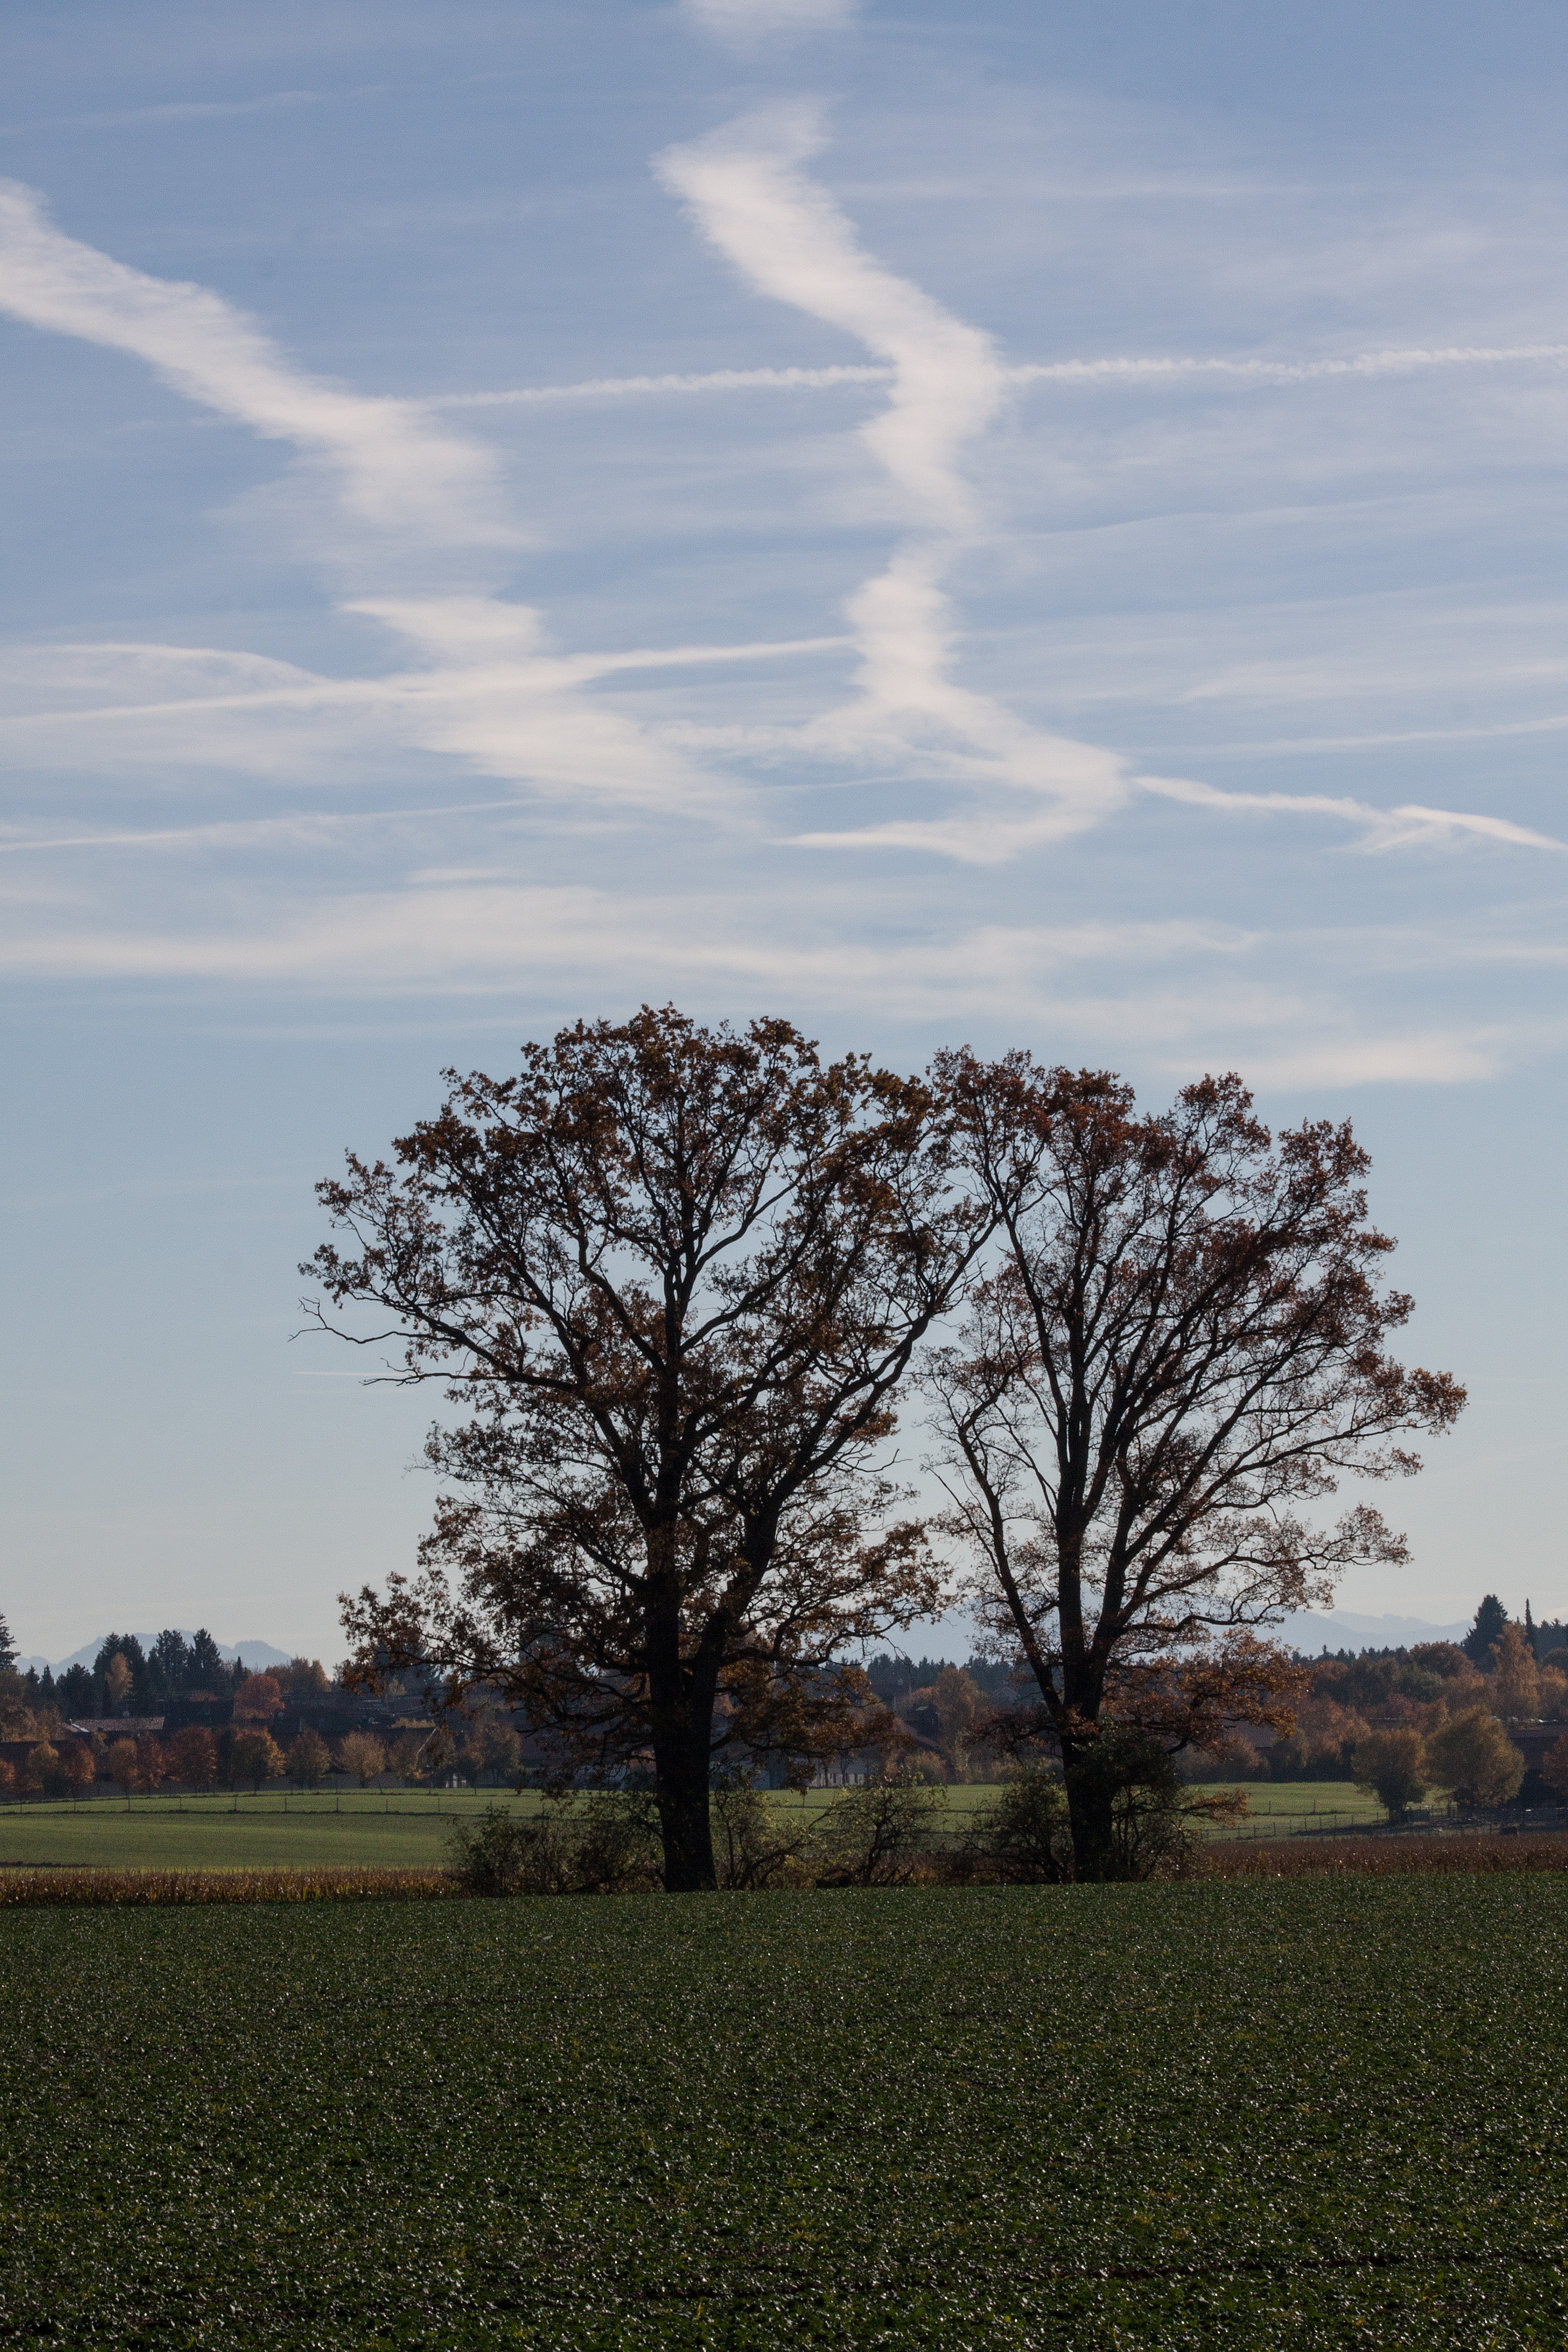
landscape, tree, nature, grass, horizon, cloud, plant, sky, field, meadow, prairie, sunlight, morning, leaf, hill, flower, green, autumn, alpine, blue, yellow, agriculture, season, plain, cultivation, trees, clouds, mountains, contrail, arable, rural area, distant view, upper bavaria, hair dryer, grass family, woody plant